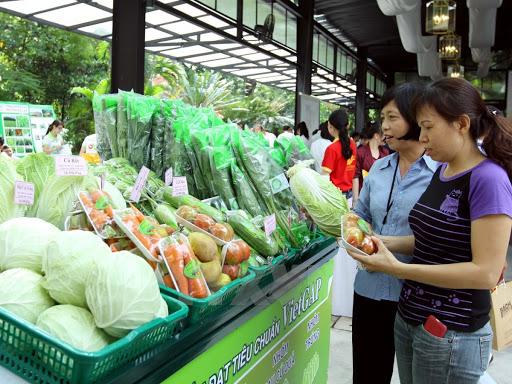
có một vài người đang đứng ở khu vực bán rau củ quả